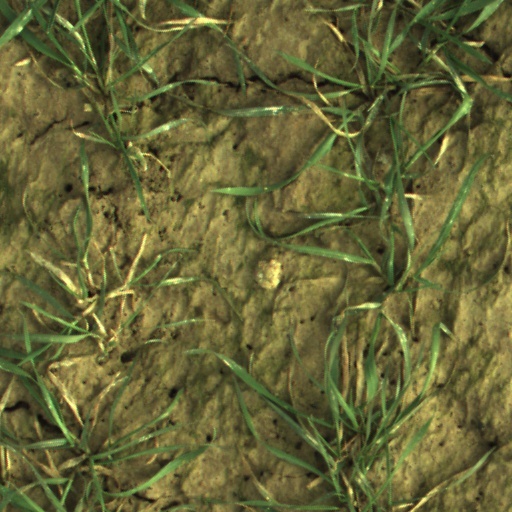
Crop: wheat